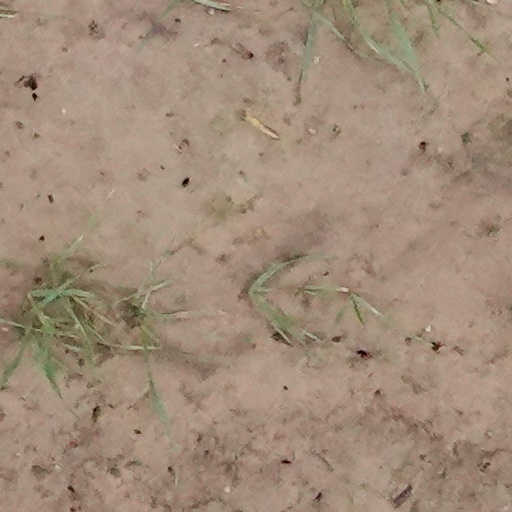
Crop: wheat